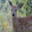
Label: deer